Fransiskushjelpen

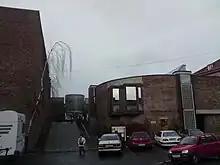
Fransiskushjelpen administrative offices (at right)

Fransiskushjelpen is a Catholic charitable organisation in Norway, founded in by Brita Collett Paus in 1956. Its administration headquarters are in Oslo, at St. Hallvard's Church and Monastery.